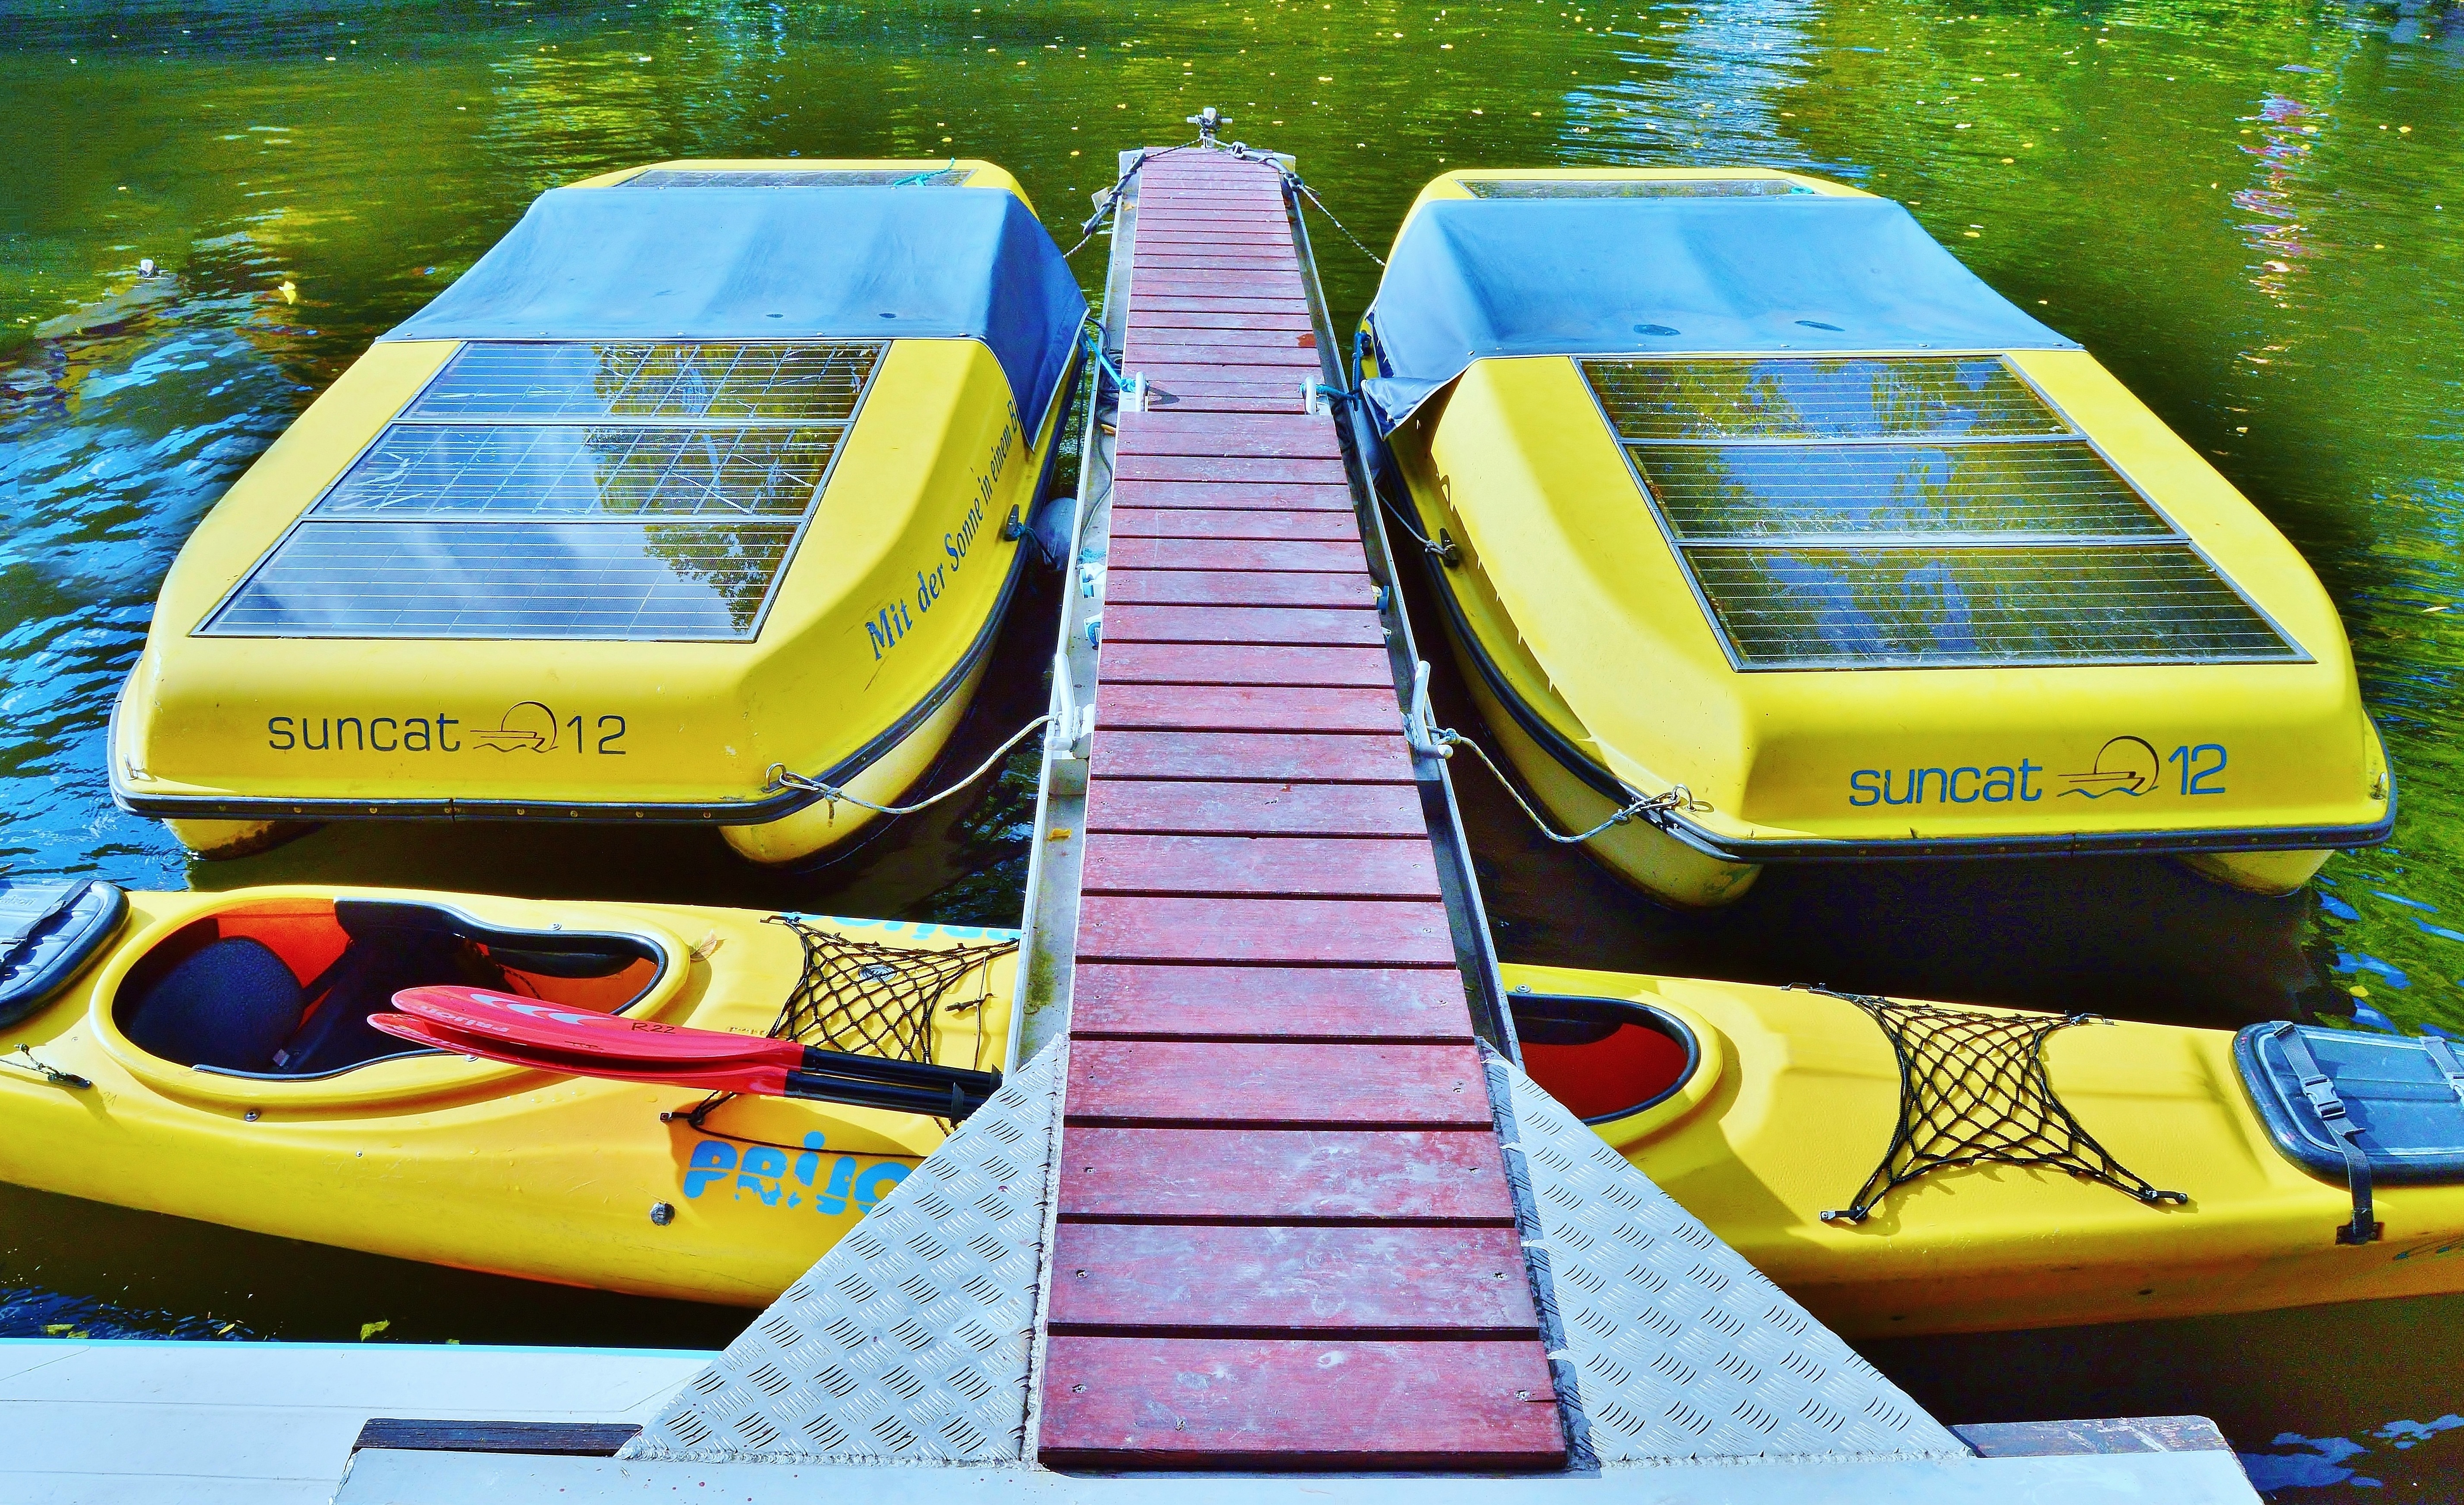
boat, play, paddle, vehicle, jetty, leisure, boating, watercraft, games, inflatable, sport boat, solar boat, electric boat, solar drive, watercraft rowing